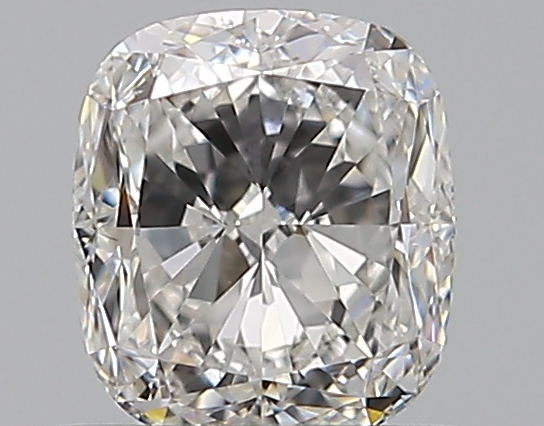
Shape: cushion
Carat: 0.75
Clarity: VS1
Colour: G
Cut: VG
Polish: EX
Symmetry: VG
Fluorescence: N
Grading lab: GIA
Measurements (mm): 5.19 x 4.6 x 3.3